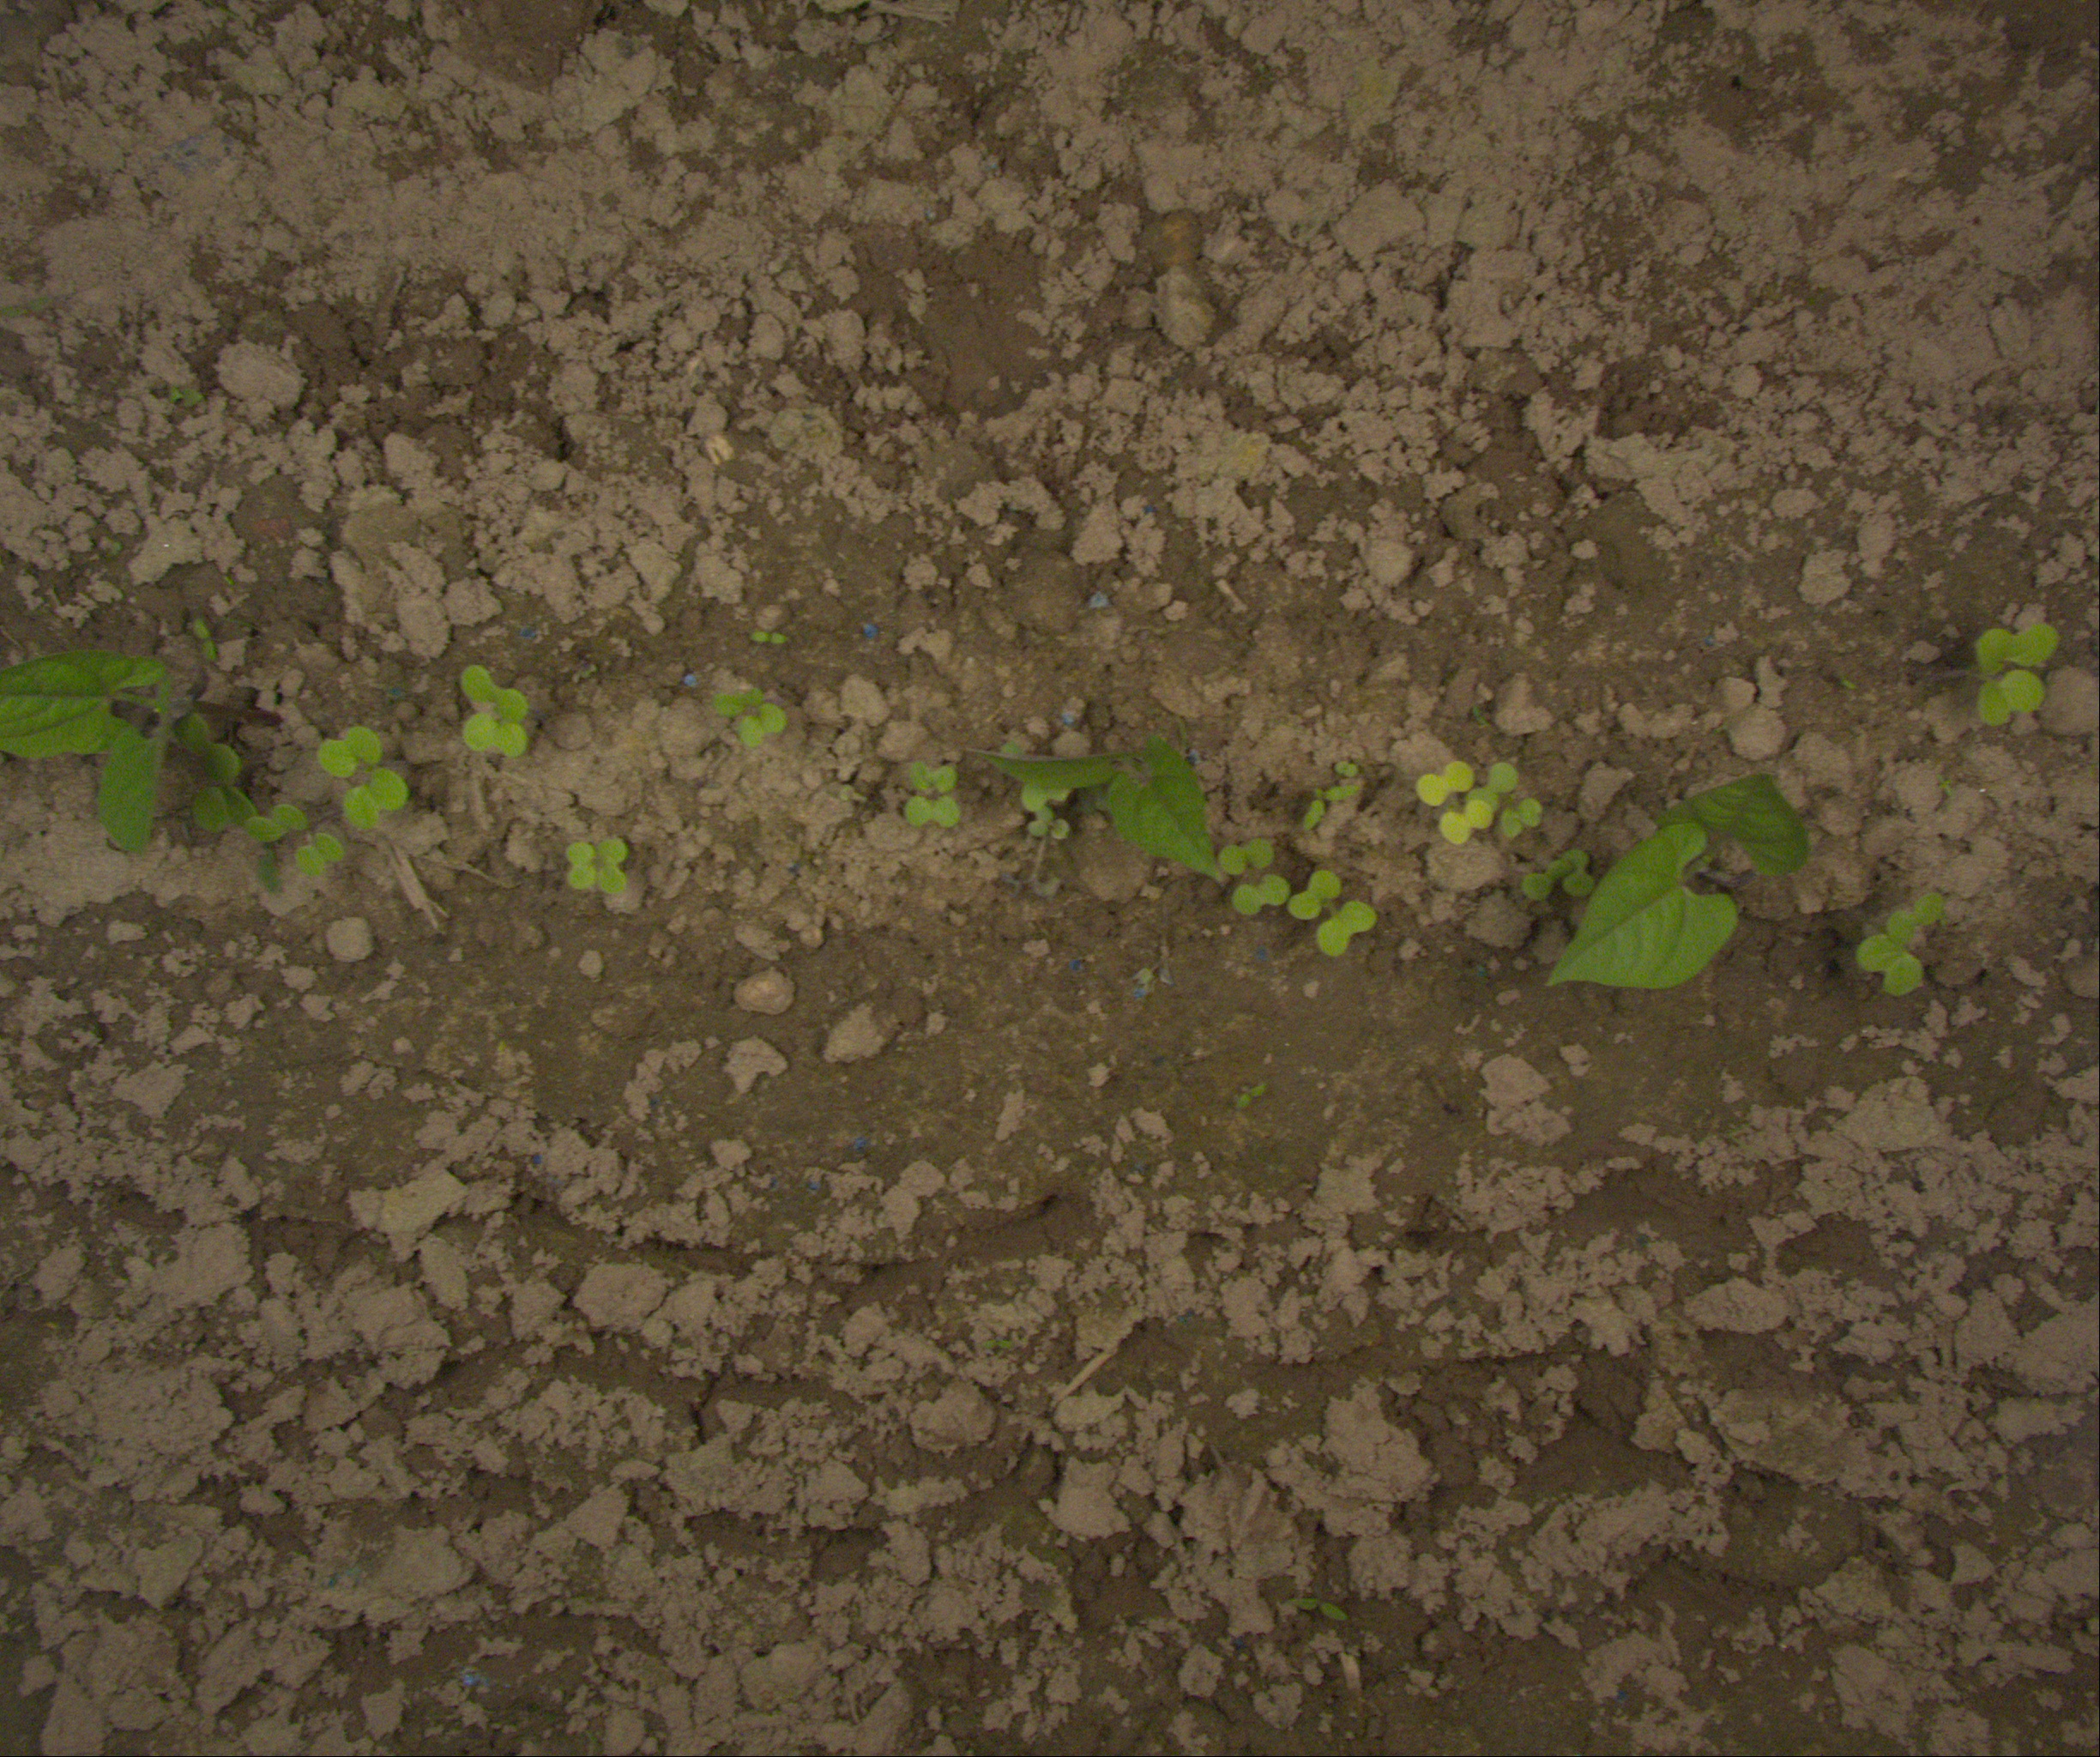
Crop: bean
Objects: bean, bean, bean, stem_bean, stem_bean, stem_bean